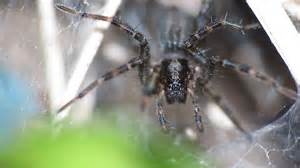
Label: ragno